Skat (card game)

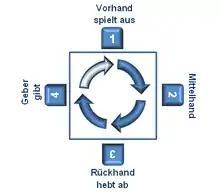
In "Geberskat", the dealer (player number 4) does not play.

Skat is a game for three players, who are known as forehand, middlehand and rearhand, rearhand also being the dealer ("see picture"). At the beginning of each round, or "deal", one player becomes "declarer" and the other two players become the "defending team". The two defenders are not allowed to communicate in any way except by their choice of cards to play. The game can also be played by four players, in which case, the dealer sits out the round that was dealt, while the player to the right of the dealer will play the role taken by the dealer in the three-player variant. Players may agree at the outset how many rounds/deals they will play for.